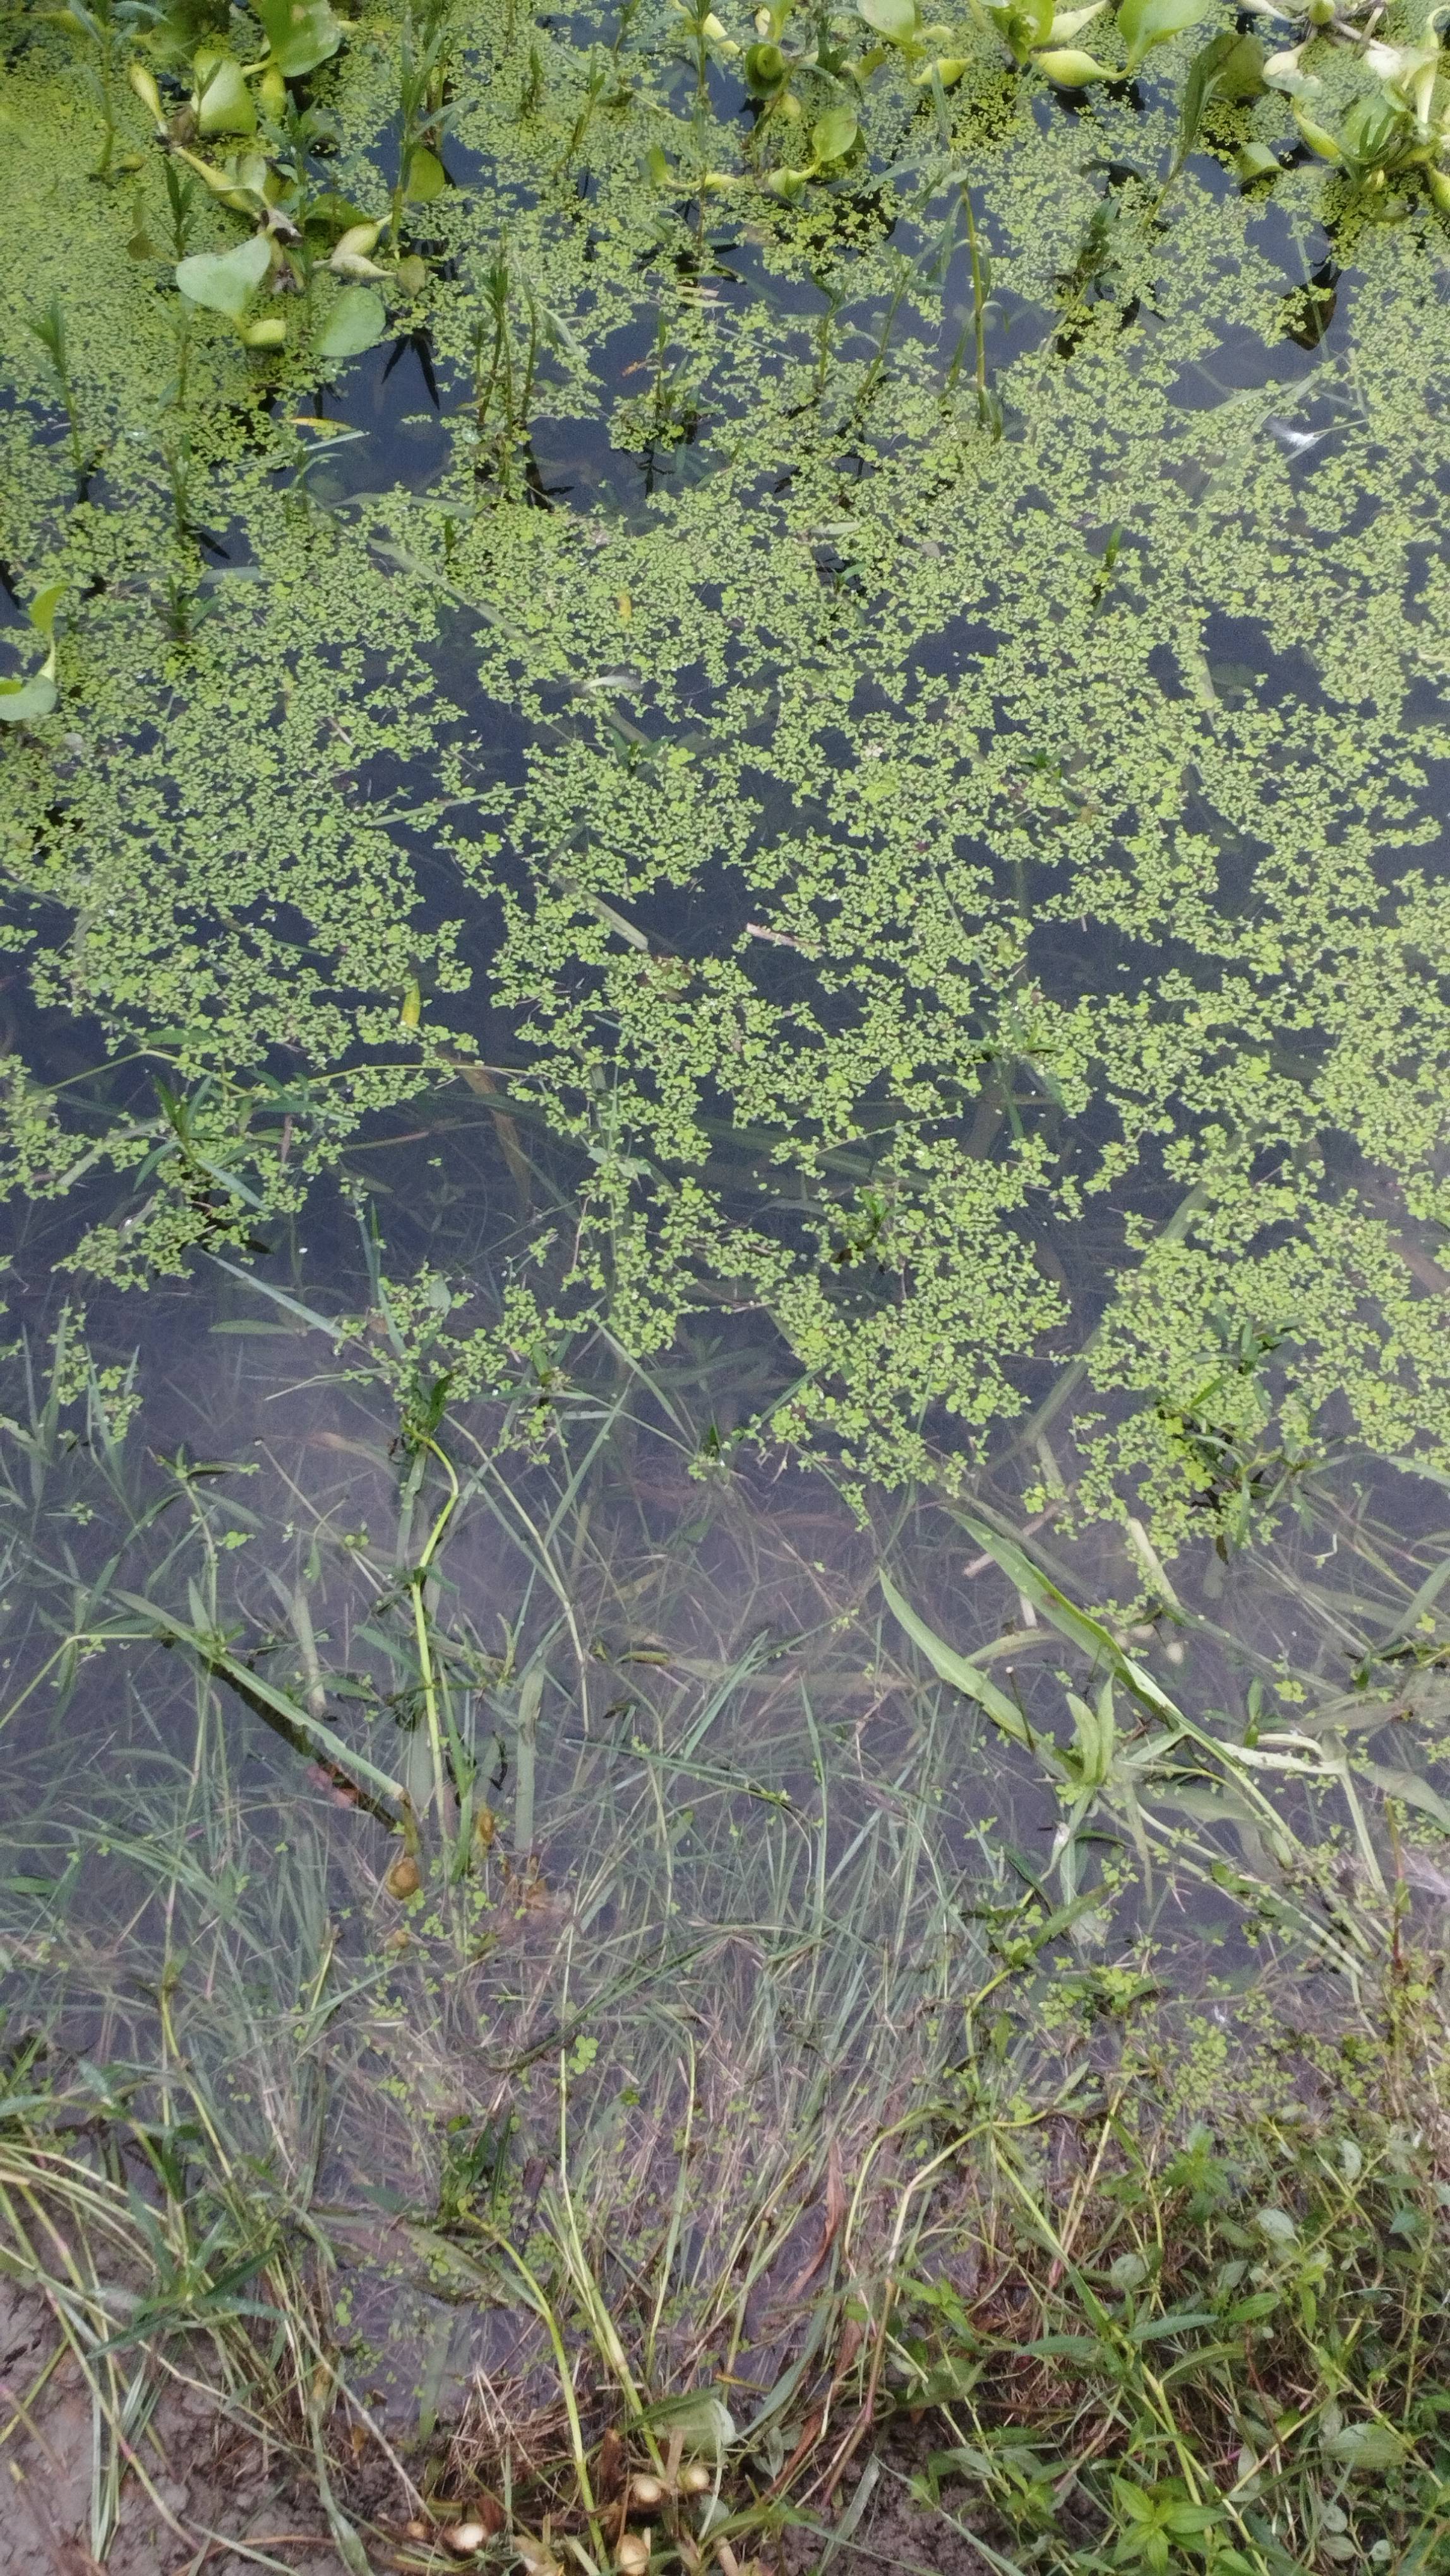
Species: Common Duckweeds (Lemna minor)